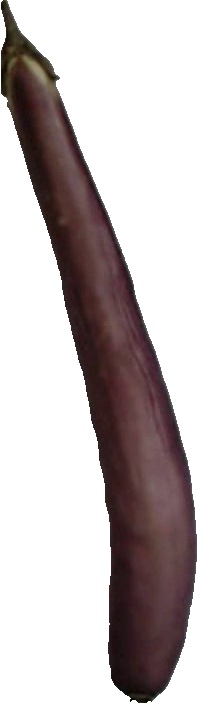
Label: eggplant_long_1